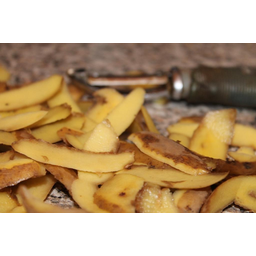
Label: generalcompost